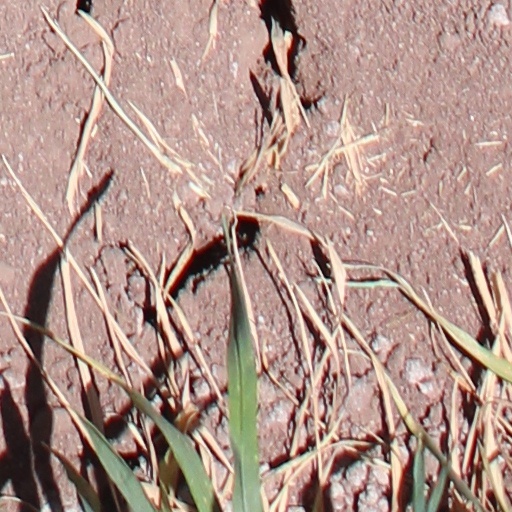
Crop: wheat